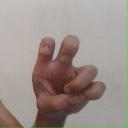
अक्षर: छ